2021 Tennessee floods

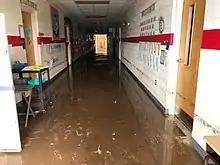
A view inside a hallway of the flooded Waverly Elementary School.

Roads in Waverly such as U.S. 70, Tennessee State Route 13, and Main Street were rendered impassable into Saturday evening due to residual flooding and debris. Flooding, debris, and traffic left U.S. 70 mostly closed from west of Waverly eastward into Dickson County, in addition to CSX railroad traffic. Numerous washed out and flooded roads prevented search and rescue and various news crews from arriving in Waverly until hours later.